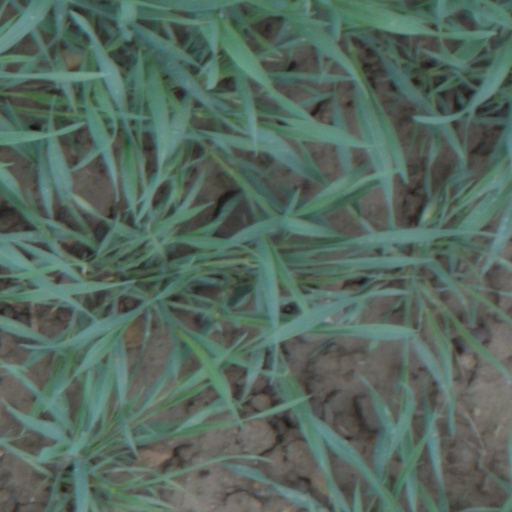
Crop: wheat